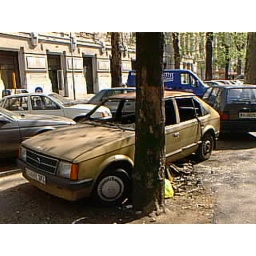
Parking on the sidewalk seen near the train station in Milan, Italy